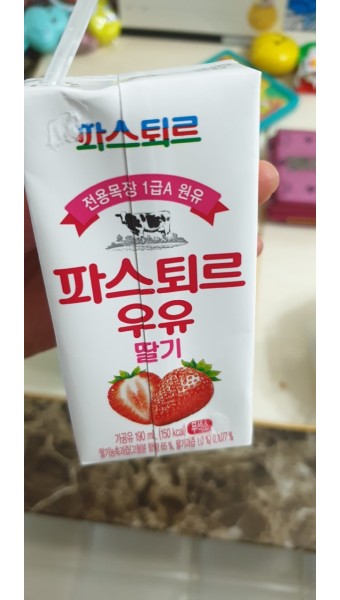
Label: paper